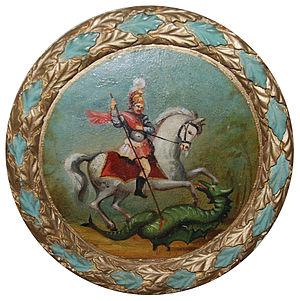
Photo d'un médaillon représentant saint Georges terrassant le dragon, sur le maître-autel de l'église de Saint-Georges-en-Auge (Calvados, France).
Saint-Georges-en-Auge est une ancienne commune française, située dans le département du Calvados en région Normandie, devenue le 1ᵉʳ janvier 2017 une commune déléguée au sein de la commune nouvelle de Saint-Pierre-en-Auge.